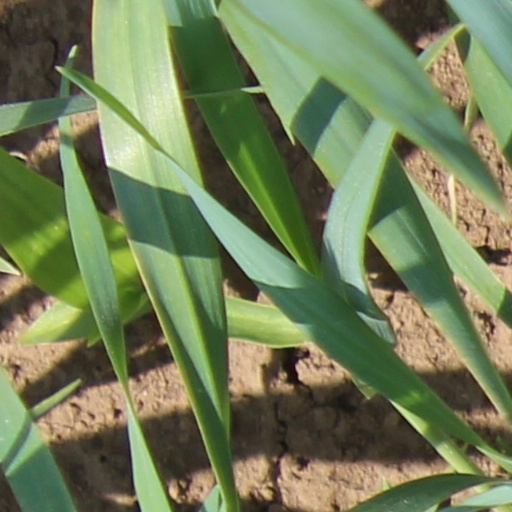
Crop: wheat